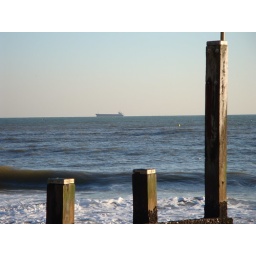
A traditional south coast solent view with groynes and an oil ship in the far ground.